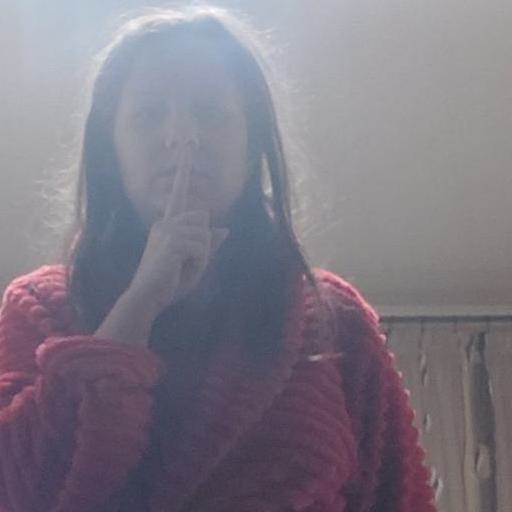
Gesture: mute